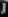
Number: 1